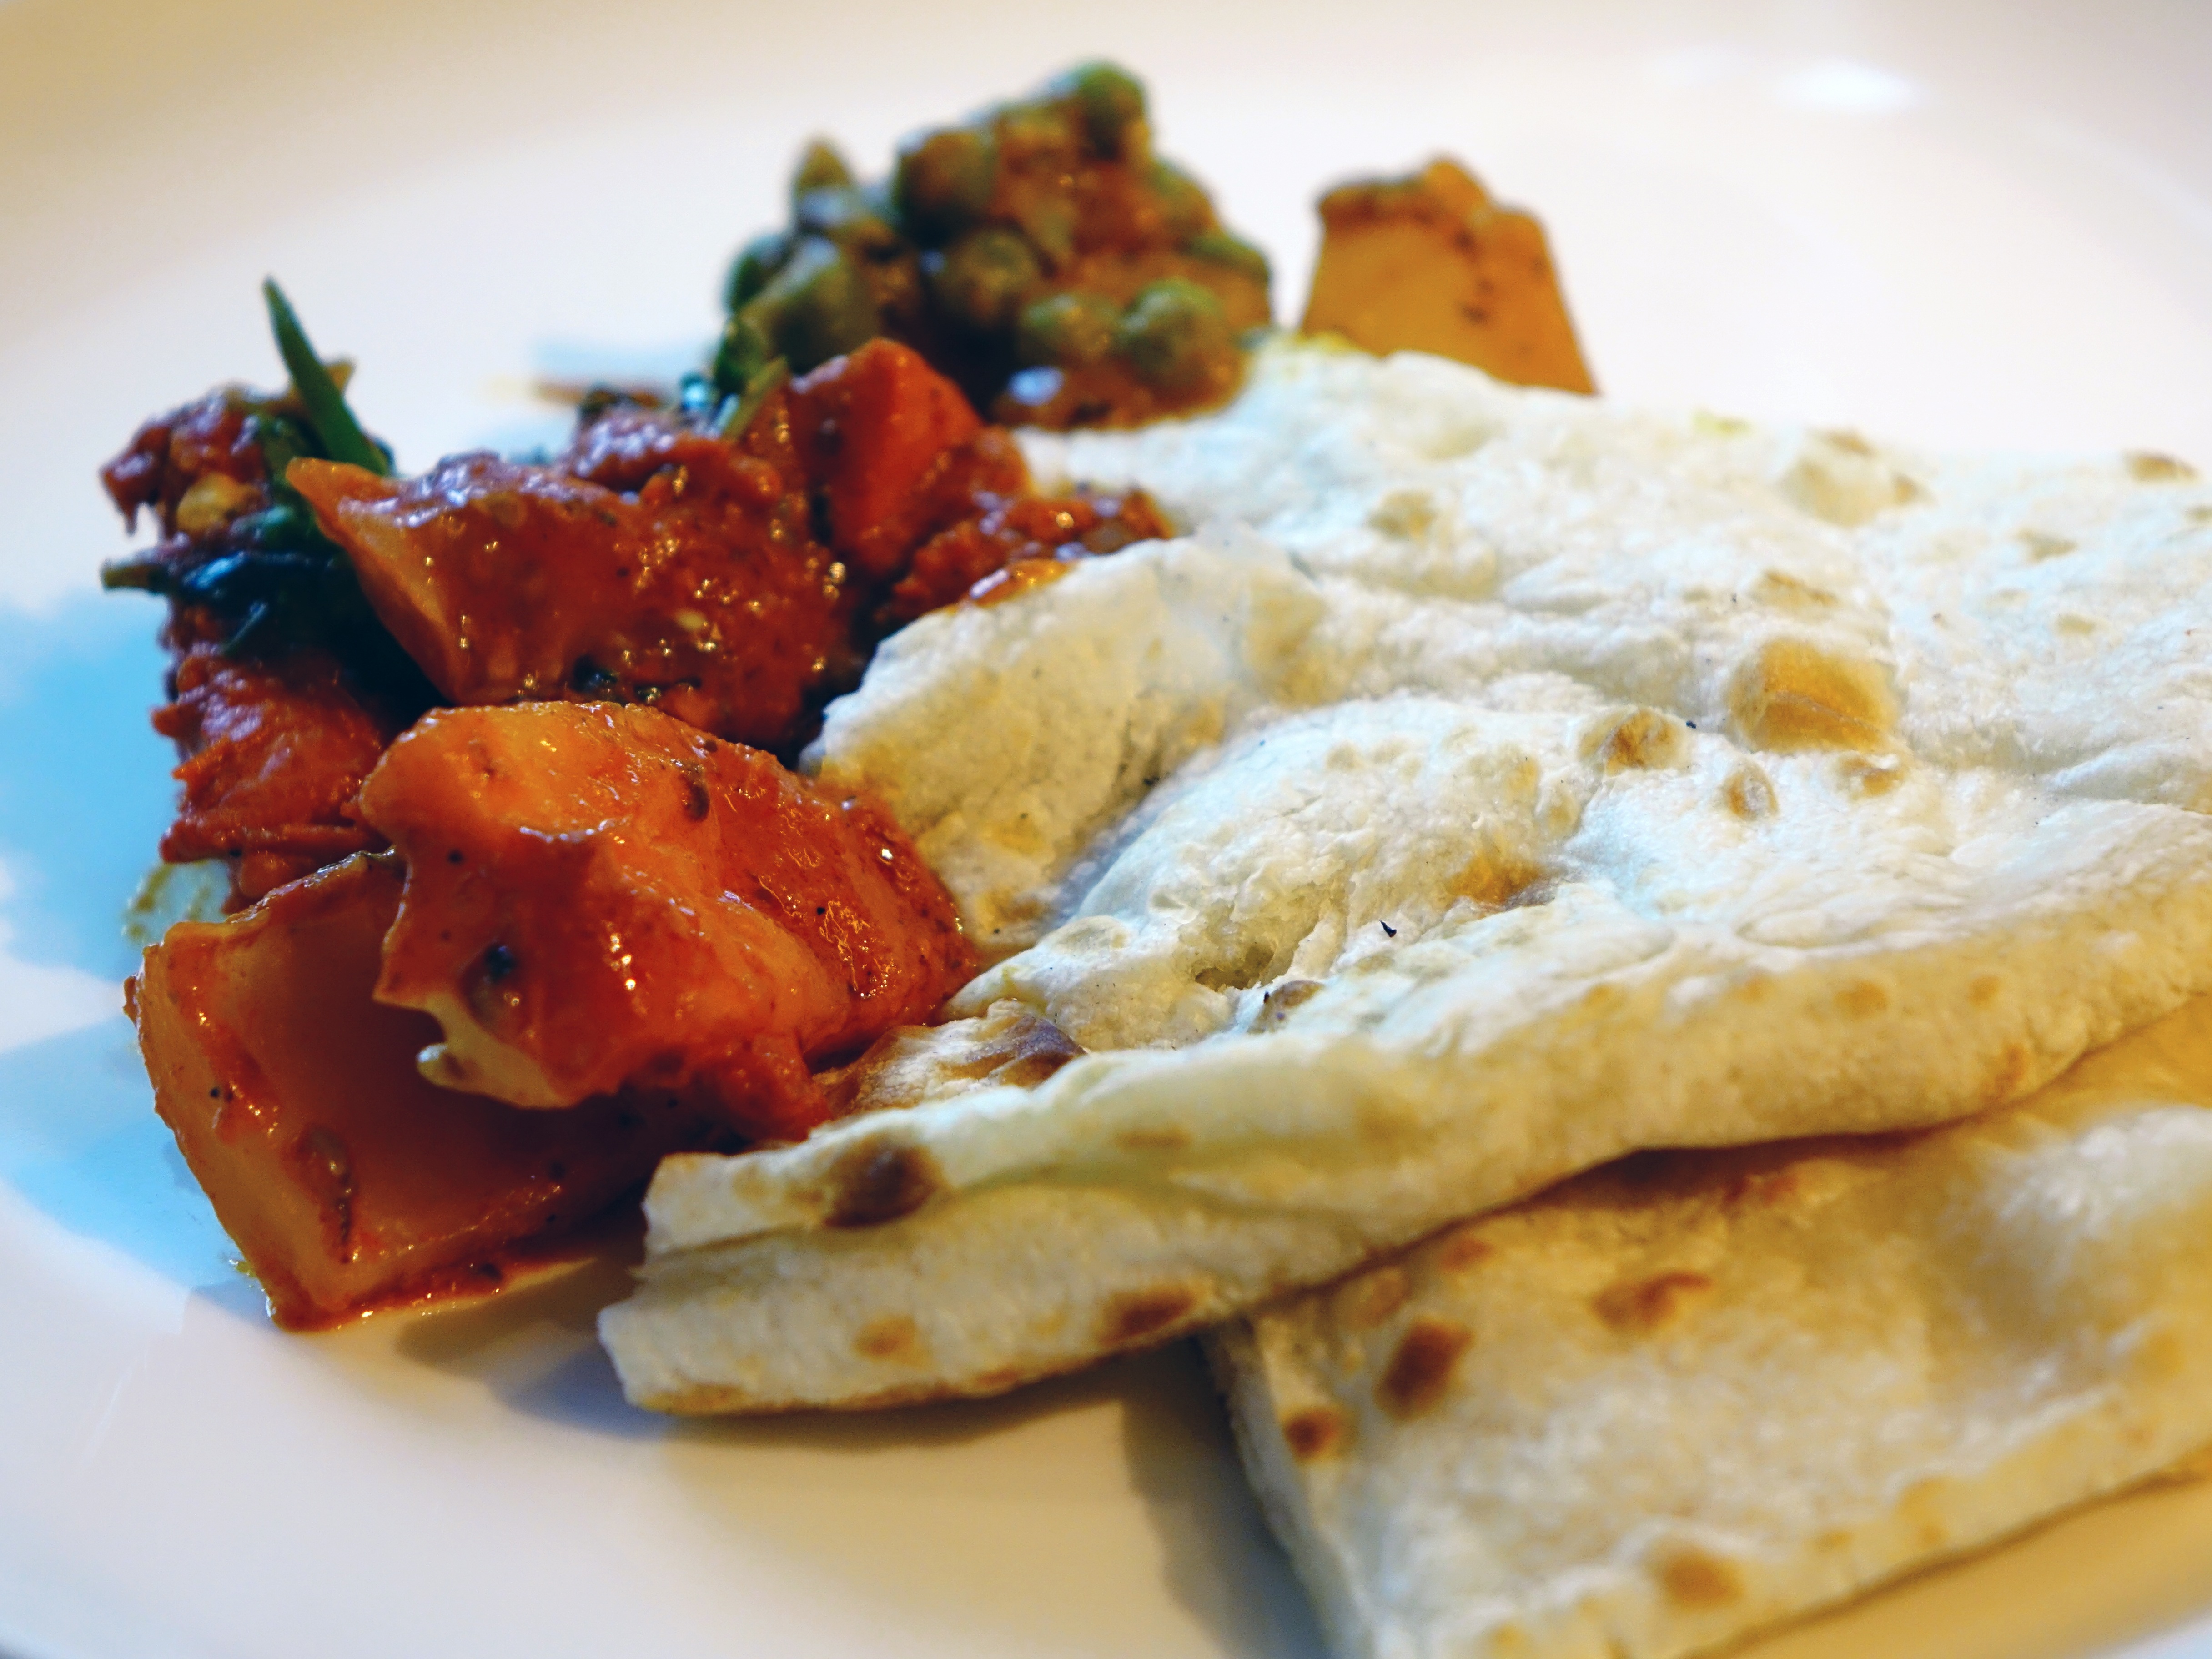
dish, meal, food, produce, fish, breakfast, snack, meat, cuisine, bread, chicken, spicy, indian, vegetarian food, bruschetta, mediterranean food, masala, quesadilla, naan, khamiri, flatbread, indian cuisine